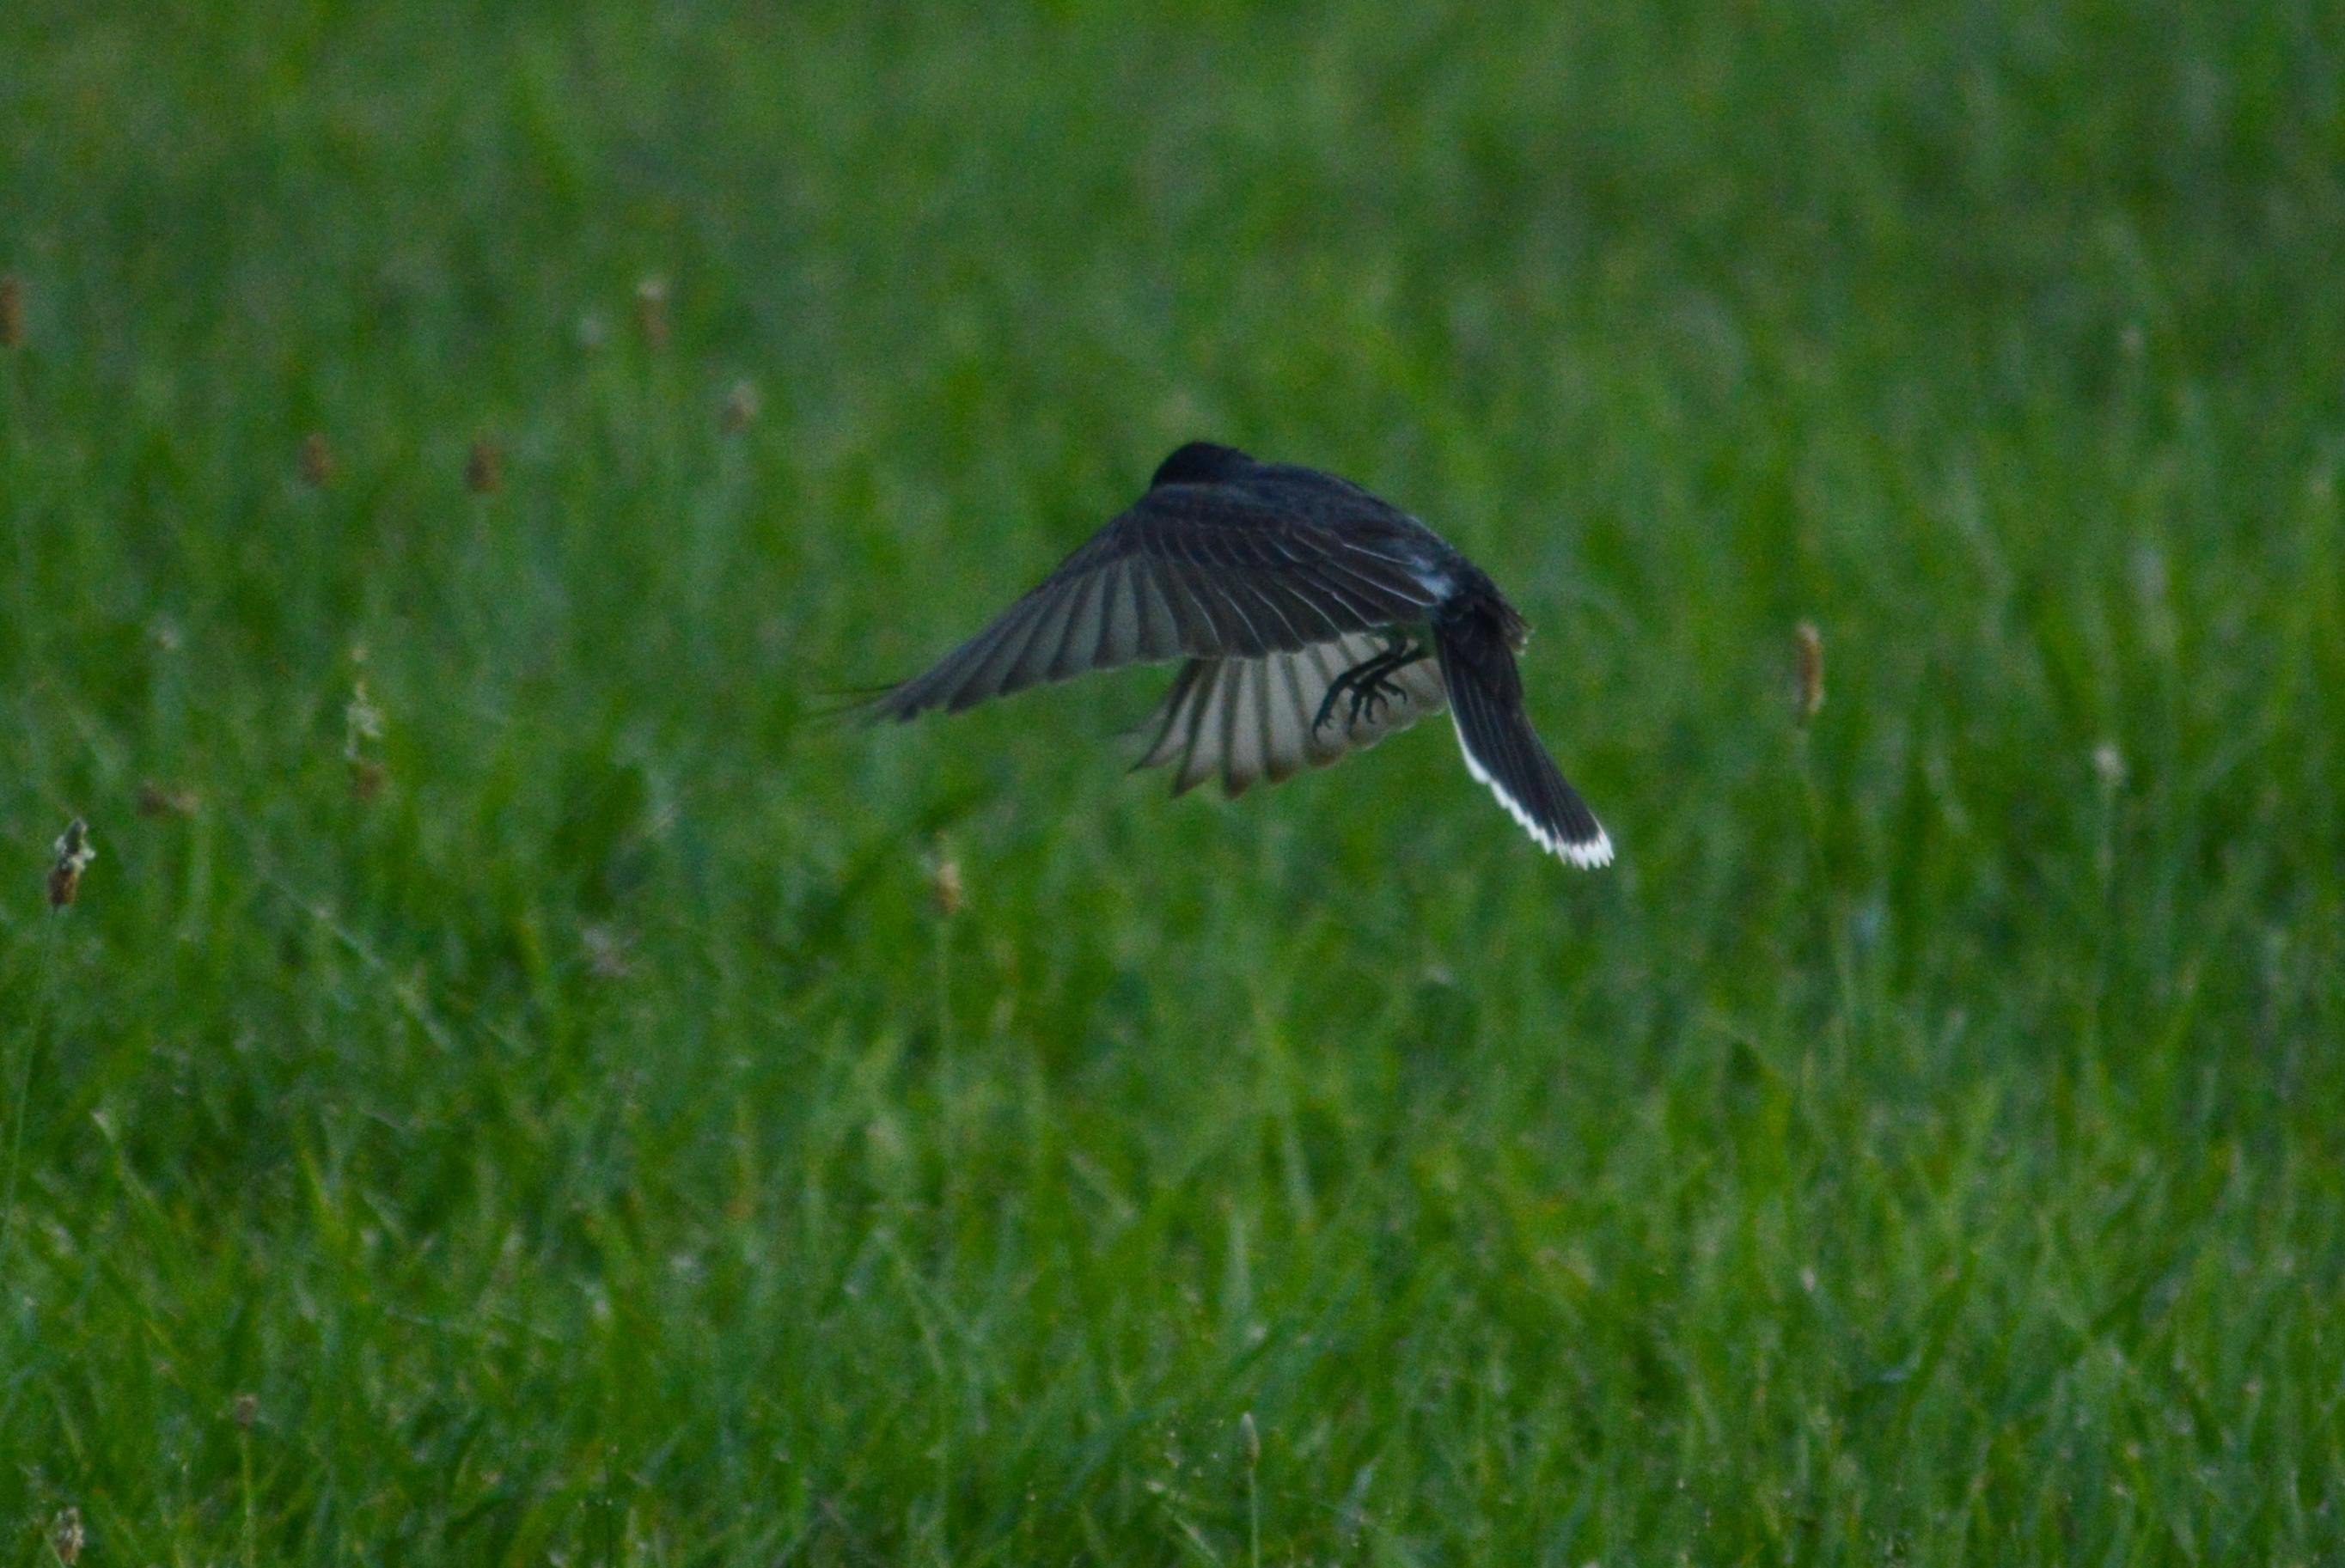
nature, grass, bird, wing, lawn, meadow, prairie, flower, wildlife, green, beak, fauna, grassland, wetland, vertebrate, heron, perching bird